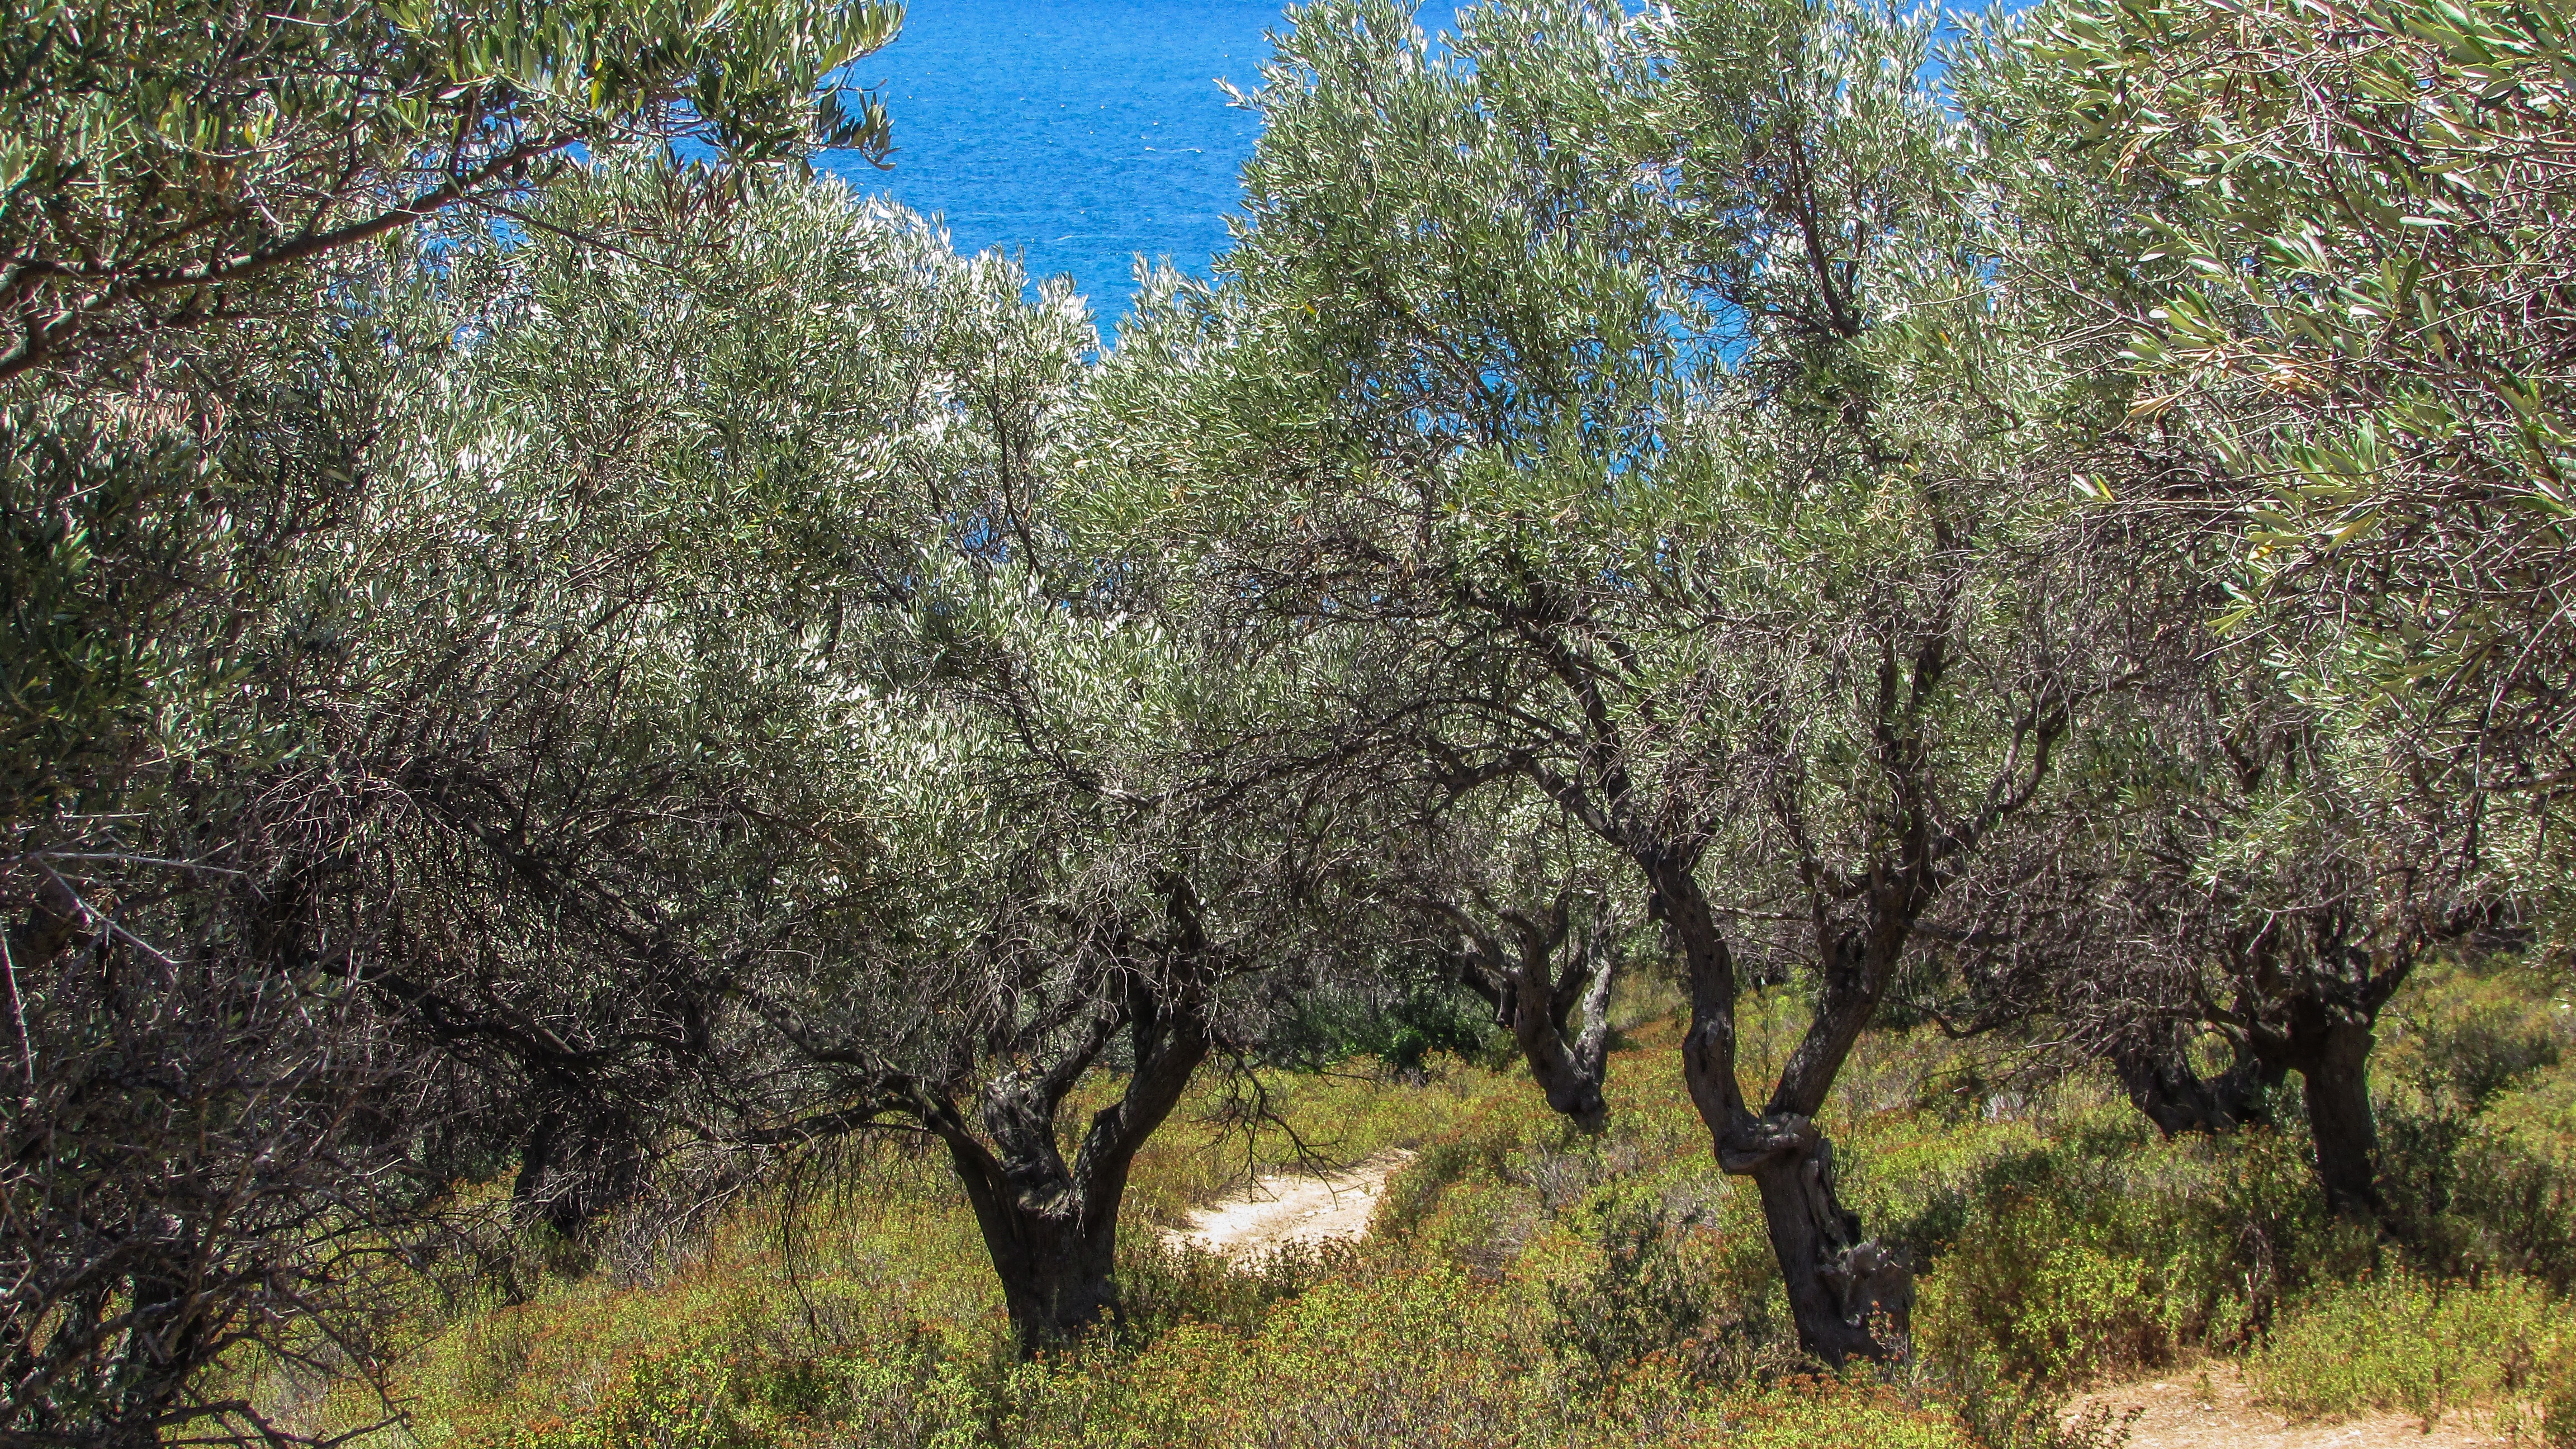
landscape, tree, nature, blossom, plant, countryside, flower, summer, rural, green, mediterranean, produce, flora, shrub, deciduous, greece, woodland, ecosystem, skiathos, olive trees, flowering plant, biome, woody plant, land plant